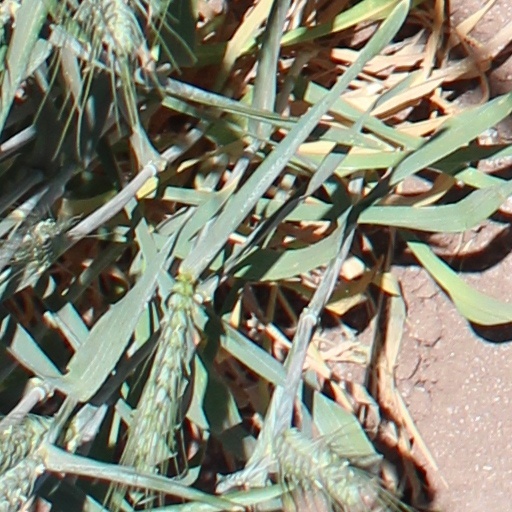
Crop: wheat